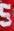
Number: 5